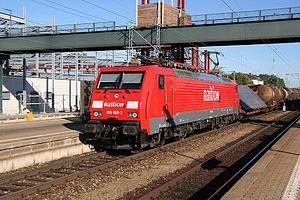
EuroSprinter est le nom d'une famille de locomotives électriques déclinant un principe modulaire adapté au marché européen par Siemens. Le nom de produit interne à Siemens est ES 64, où ES est l'abréviation de EuroSprinter et le nombre 64 indique la puissance de 6 400 kW.